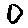
Label: 0